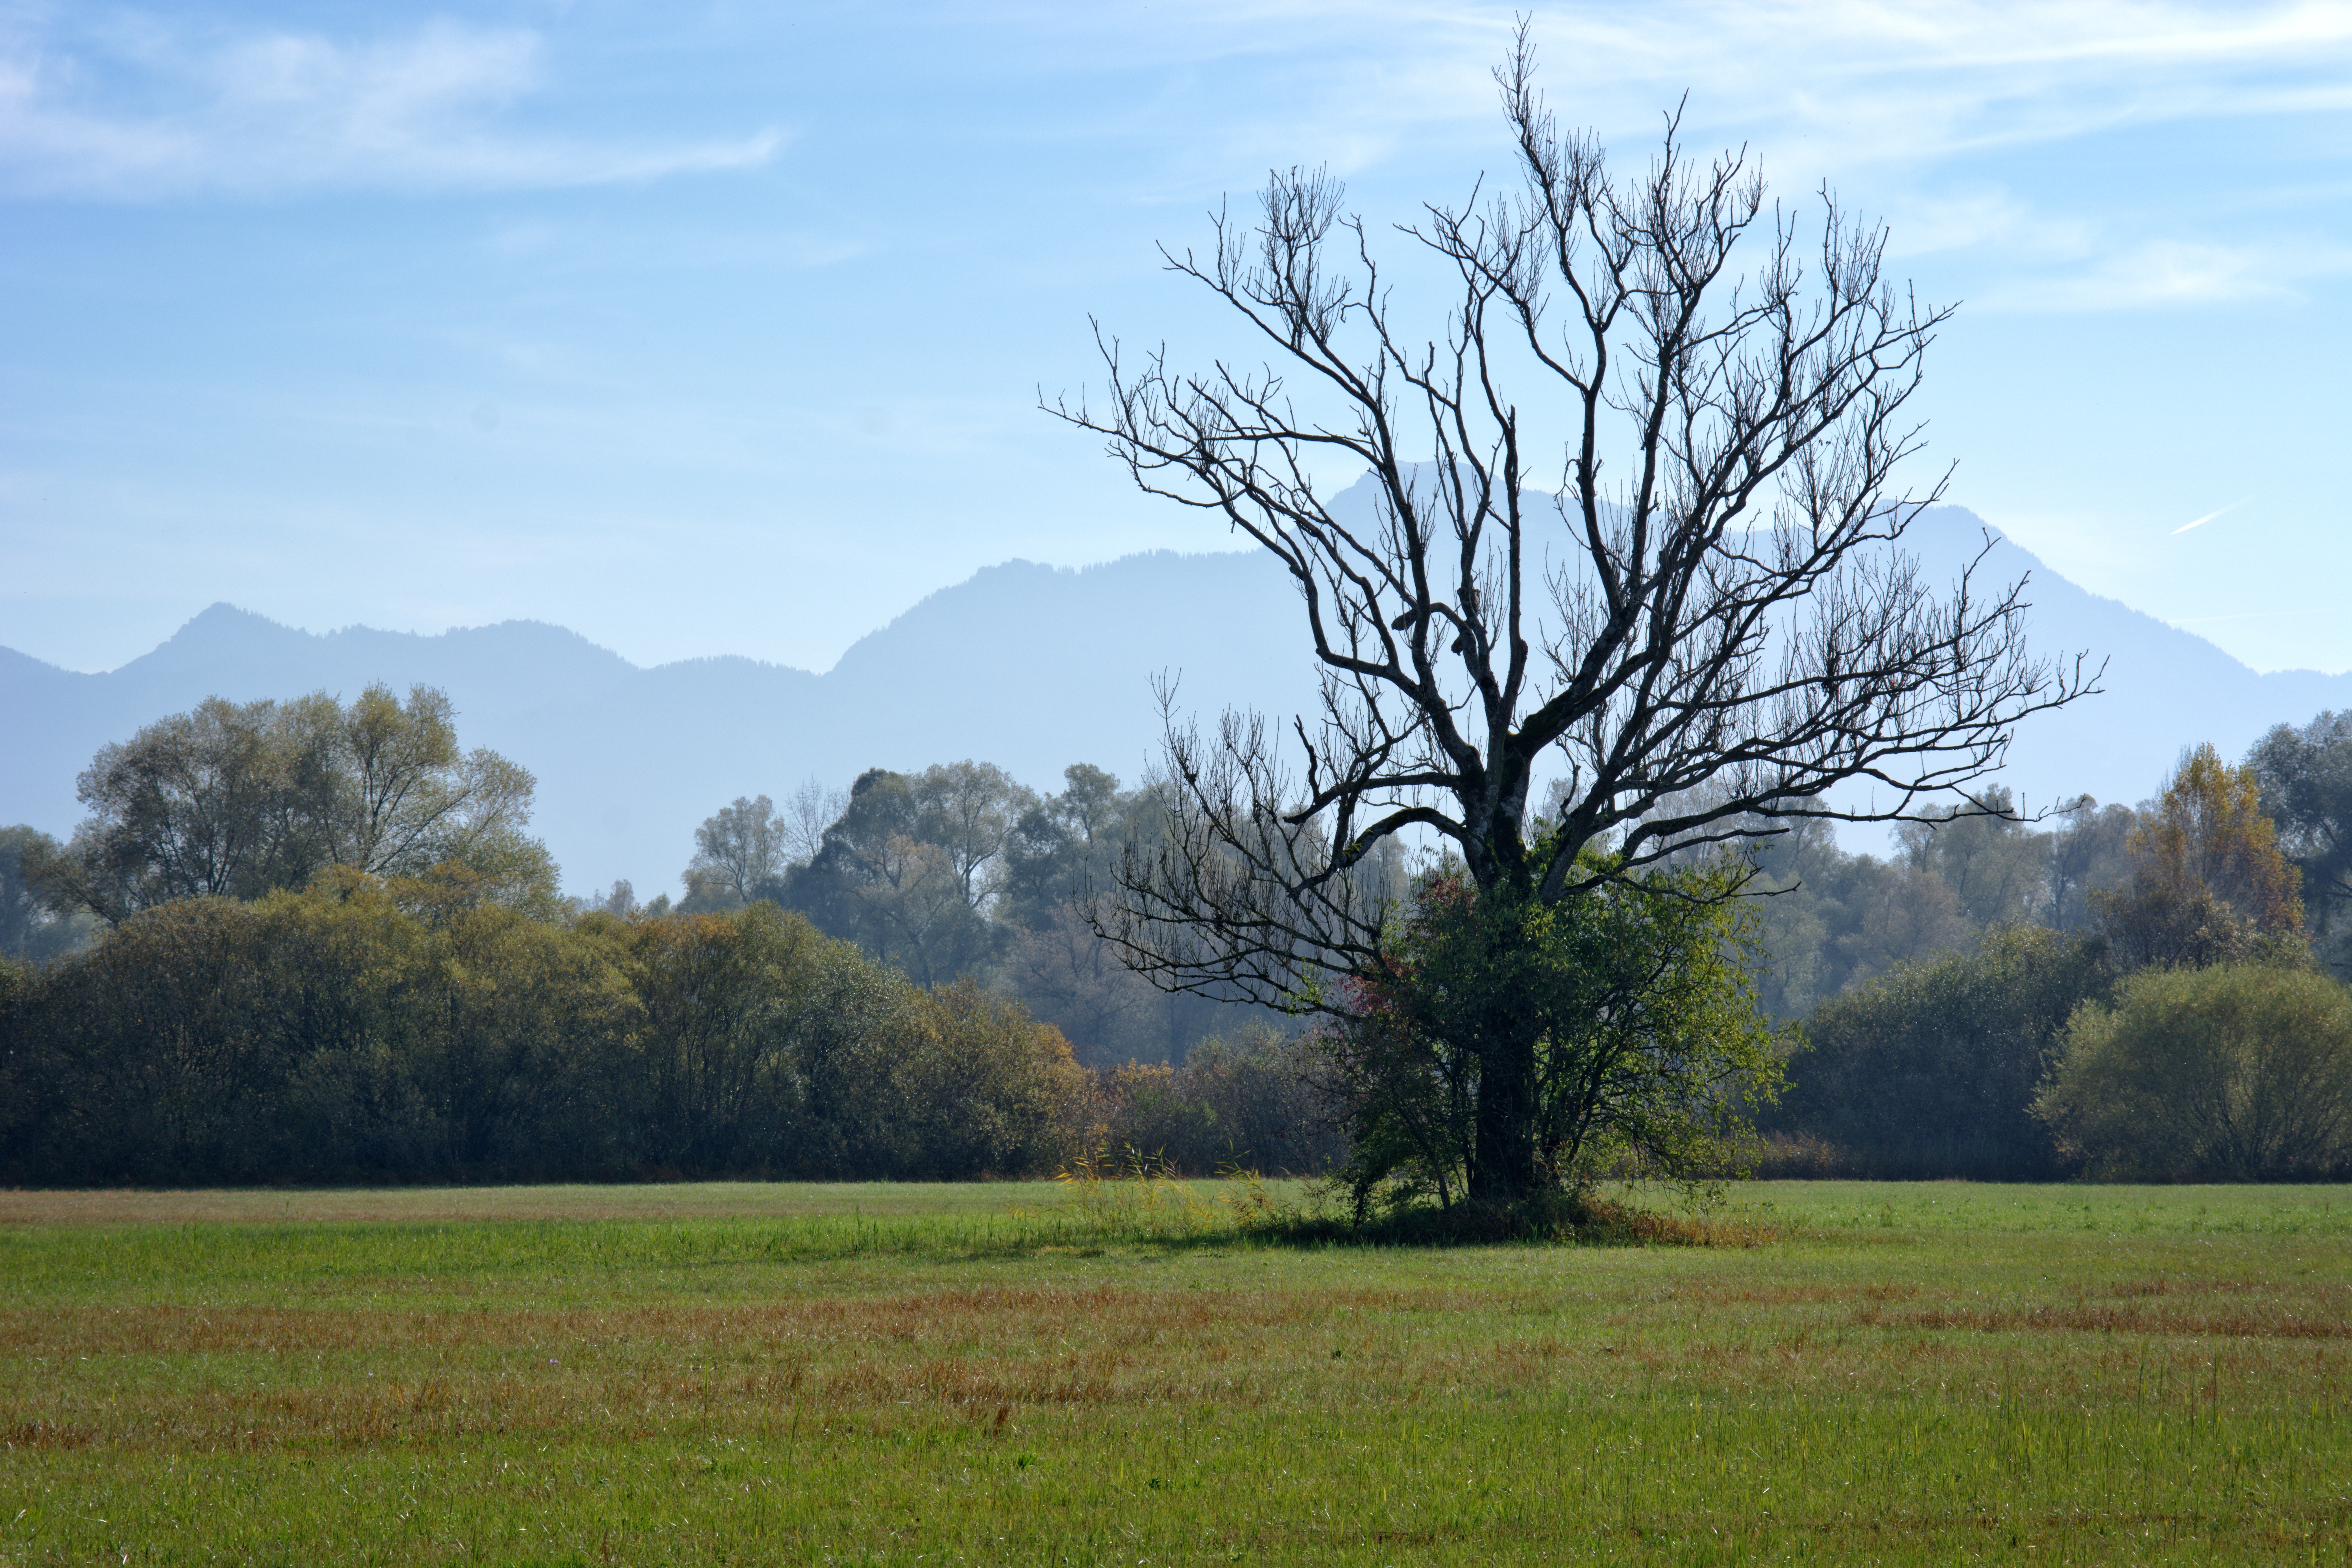
landscape, tree, nature, grass, mountain, cloud, plant, sky, field, meadow, prairie, morning, hill, flower, dry, pasture, autumn, savanna, plain, aesthetic, grassland, woodland, habitat, ecosystem, kahl, rural area, dead plant, individually, upper bavaria, withers, natural environment, geographical feature, atmospheric phenomenon, grass family, woody plant